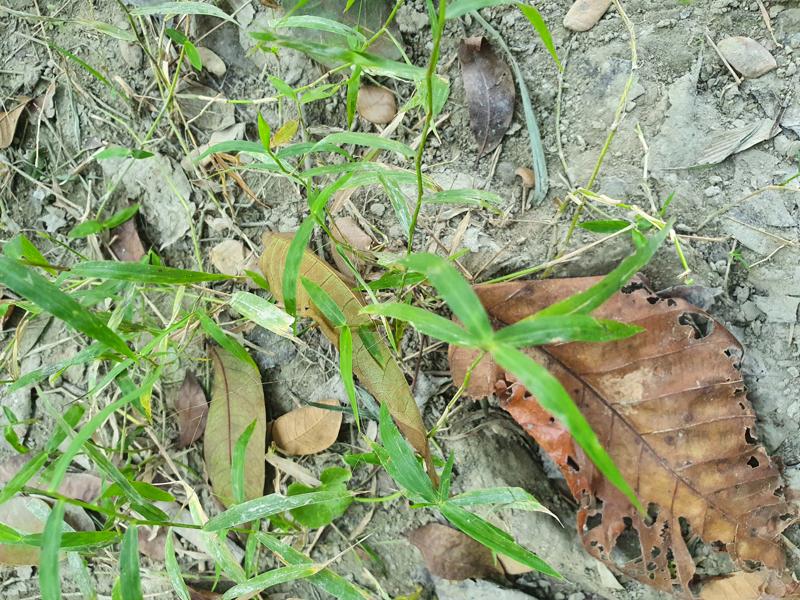
Weed species: Panicum repens